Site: brandenburg
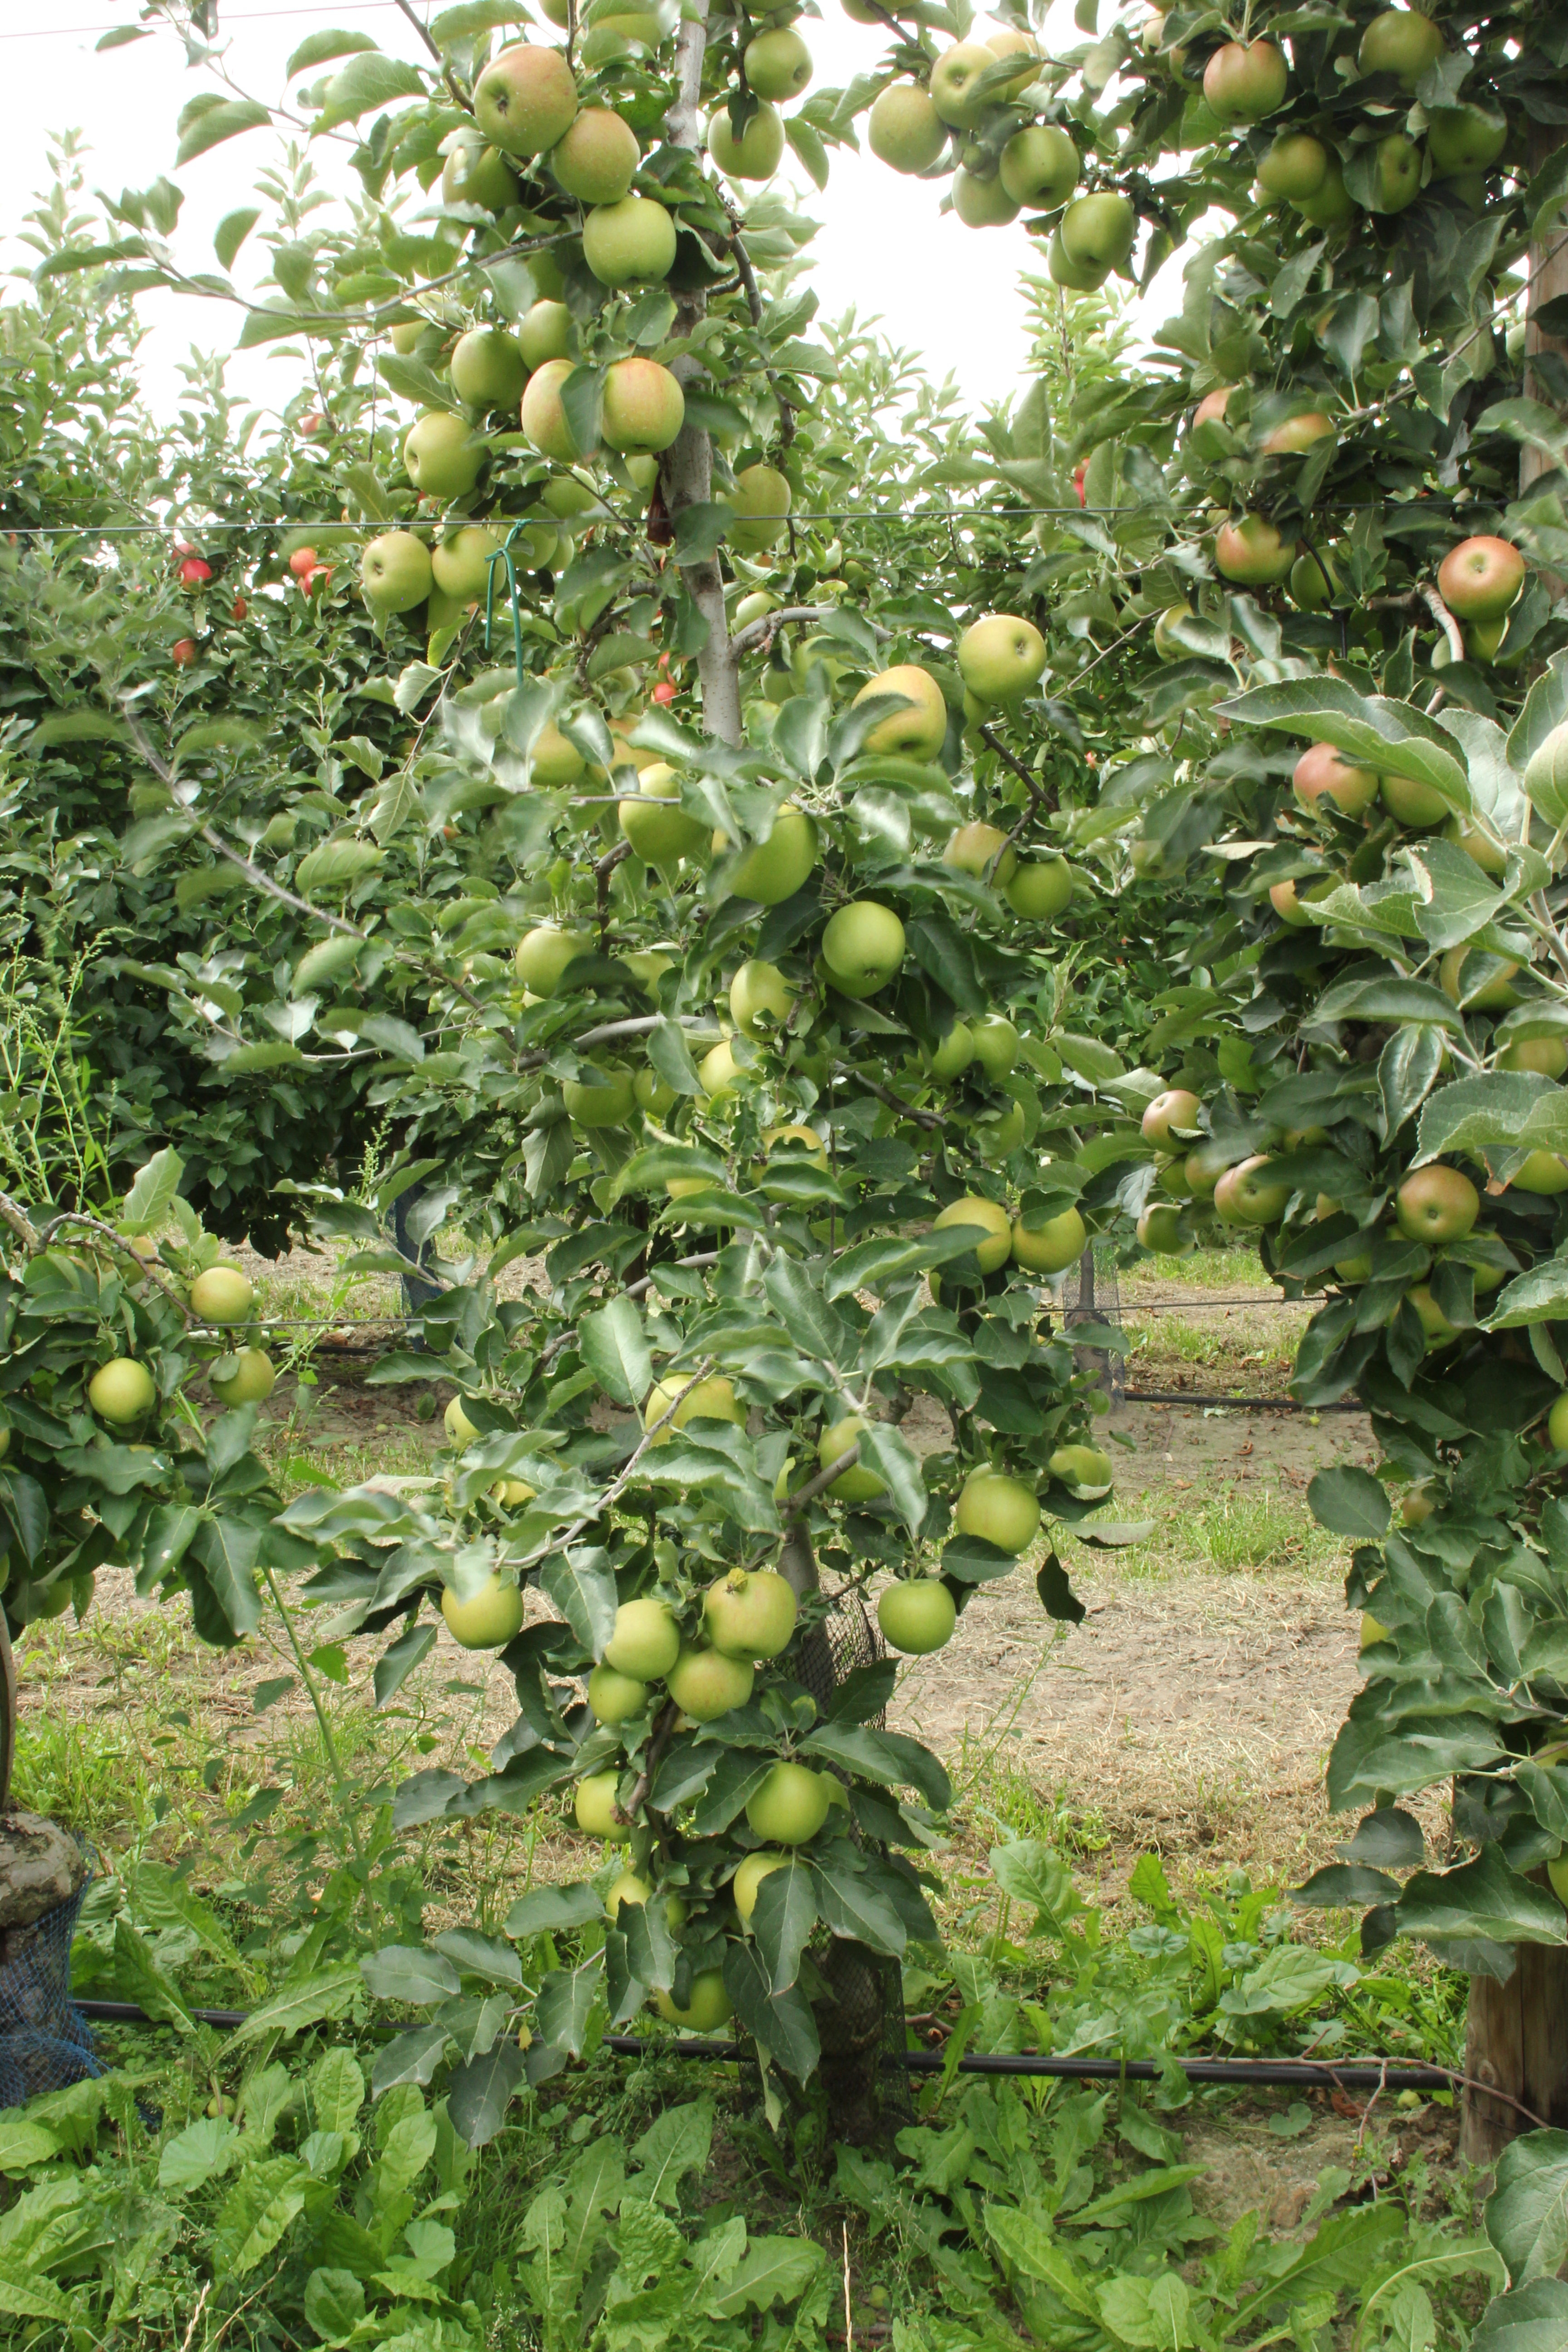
Growth stage (BBCH 87): Maturity of fruit and seed